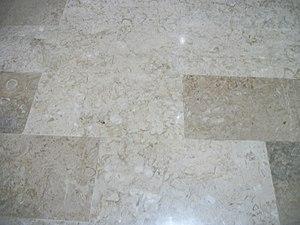
Église de la Nativité-de-la-Sainte-Vierge de Marignac
L'église de la Nativité-de-la-Sainte-Vierge de Marignac est une église catholique située à Marignac, dans le département français de la Haute-Garonne en France.